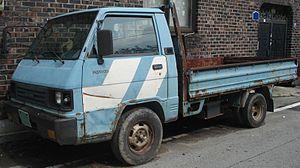
Le Hyundai Porter est un pick-up produit par Hyundai Motor sous quatre générations de 1977 à présent.